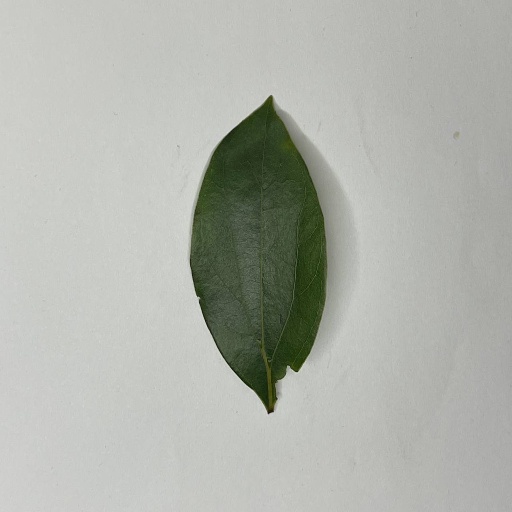
Species: Camphor
Leaf condition: Healthy Leaf